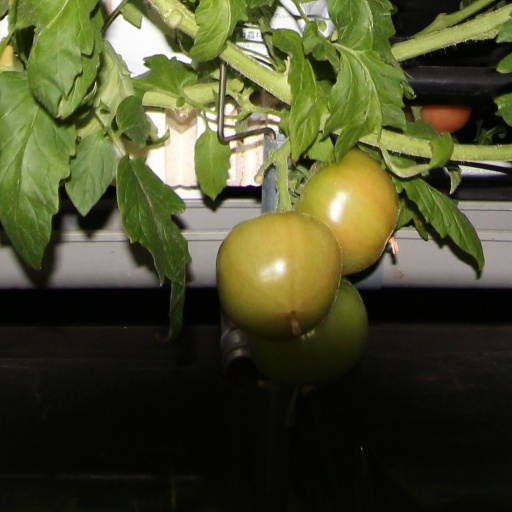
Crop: tomato